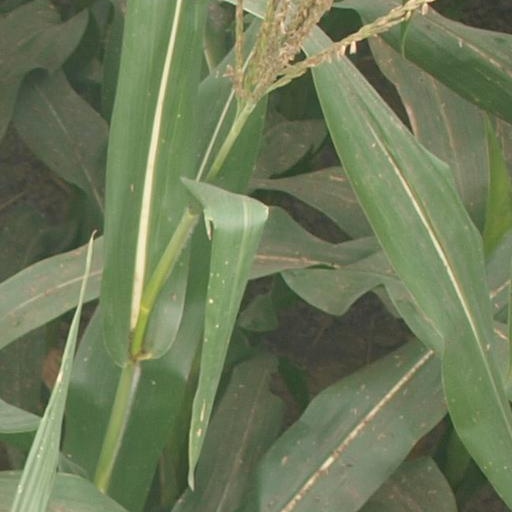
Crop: maize; corn